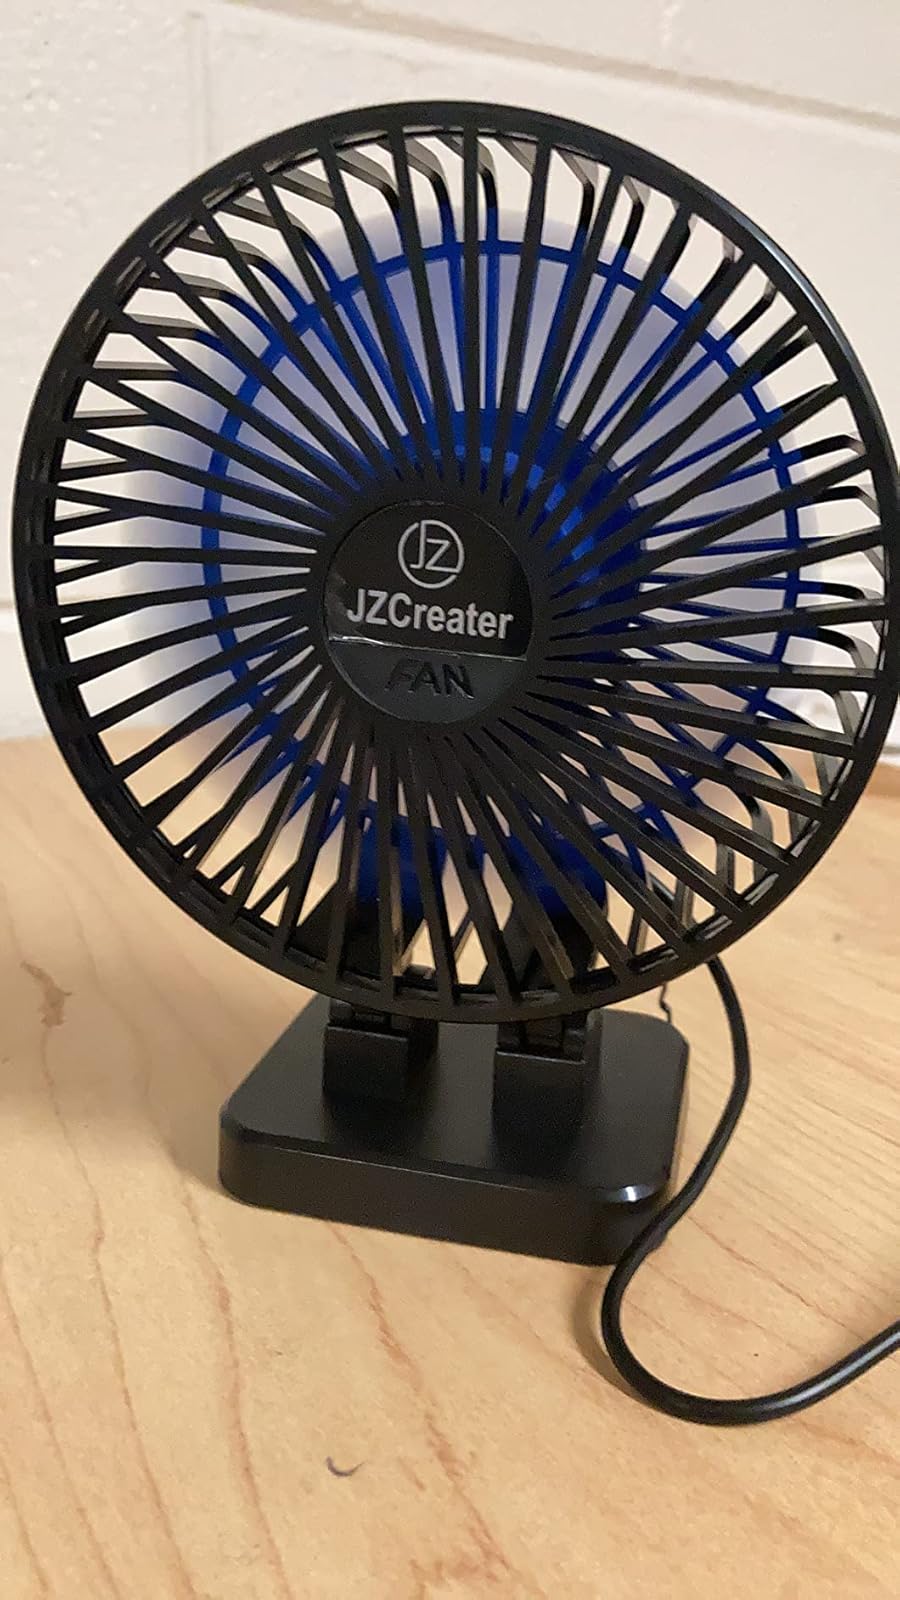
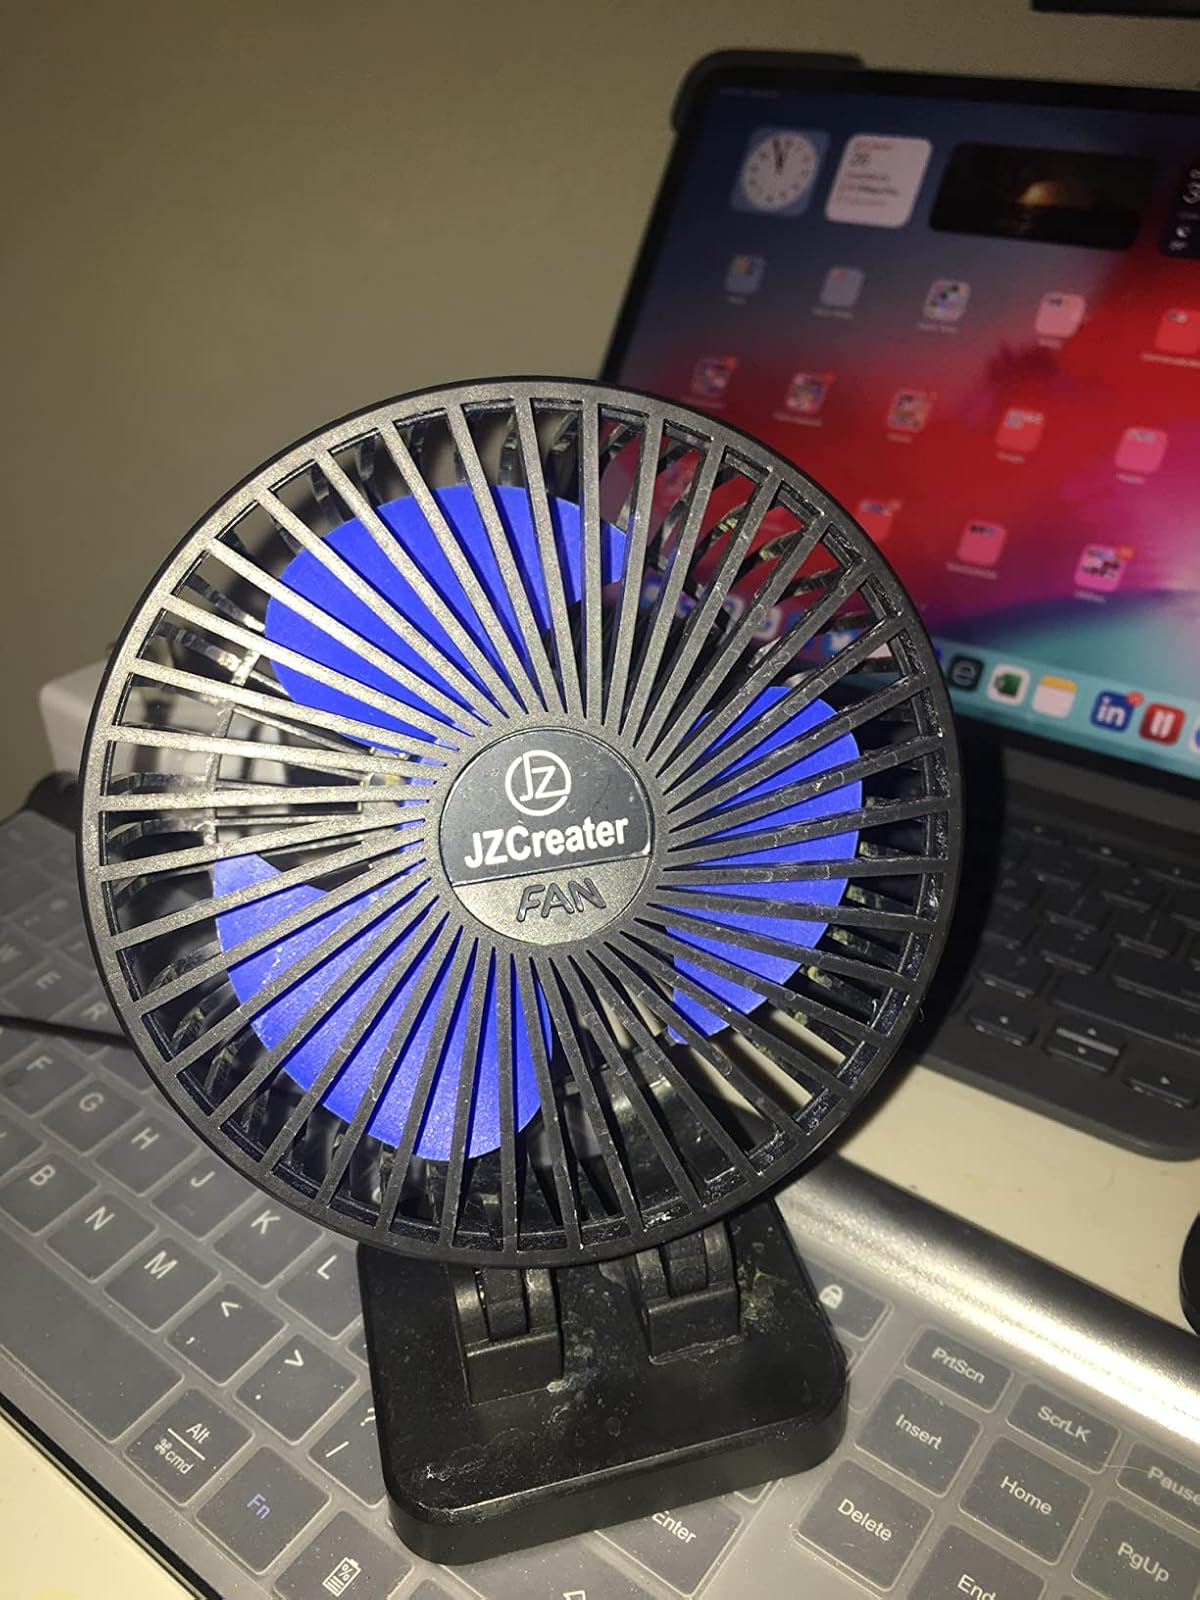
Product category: fan
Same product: yes